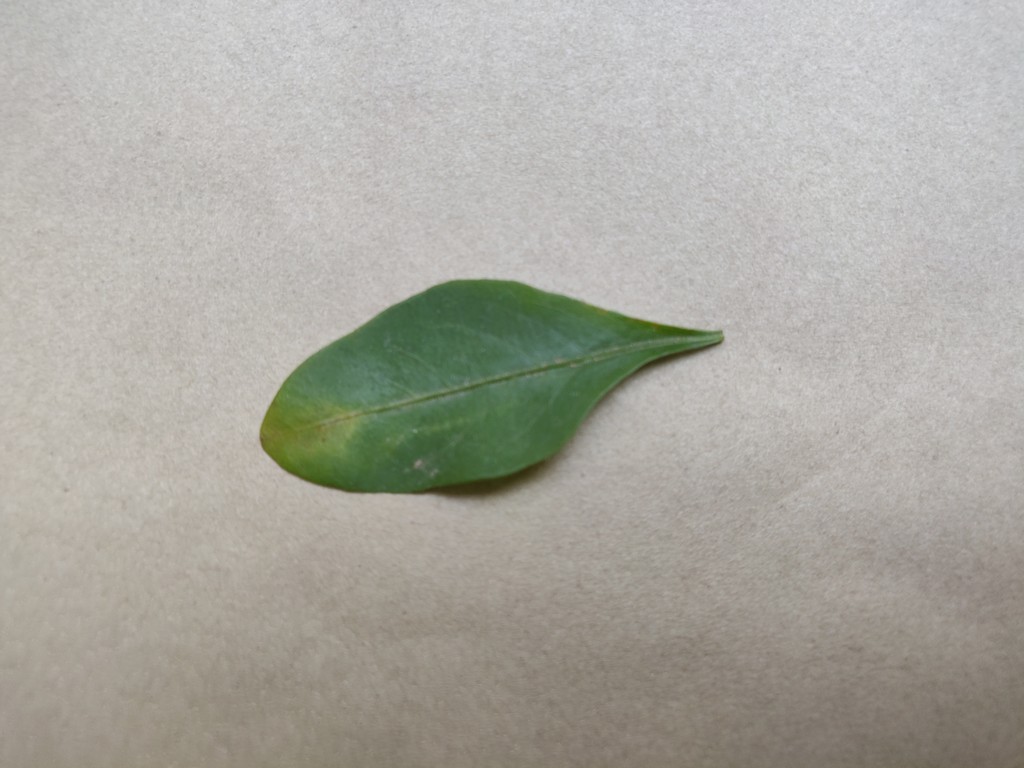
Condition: Unhealthy
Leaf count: single
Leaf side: front